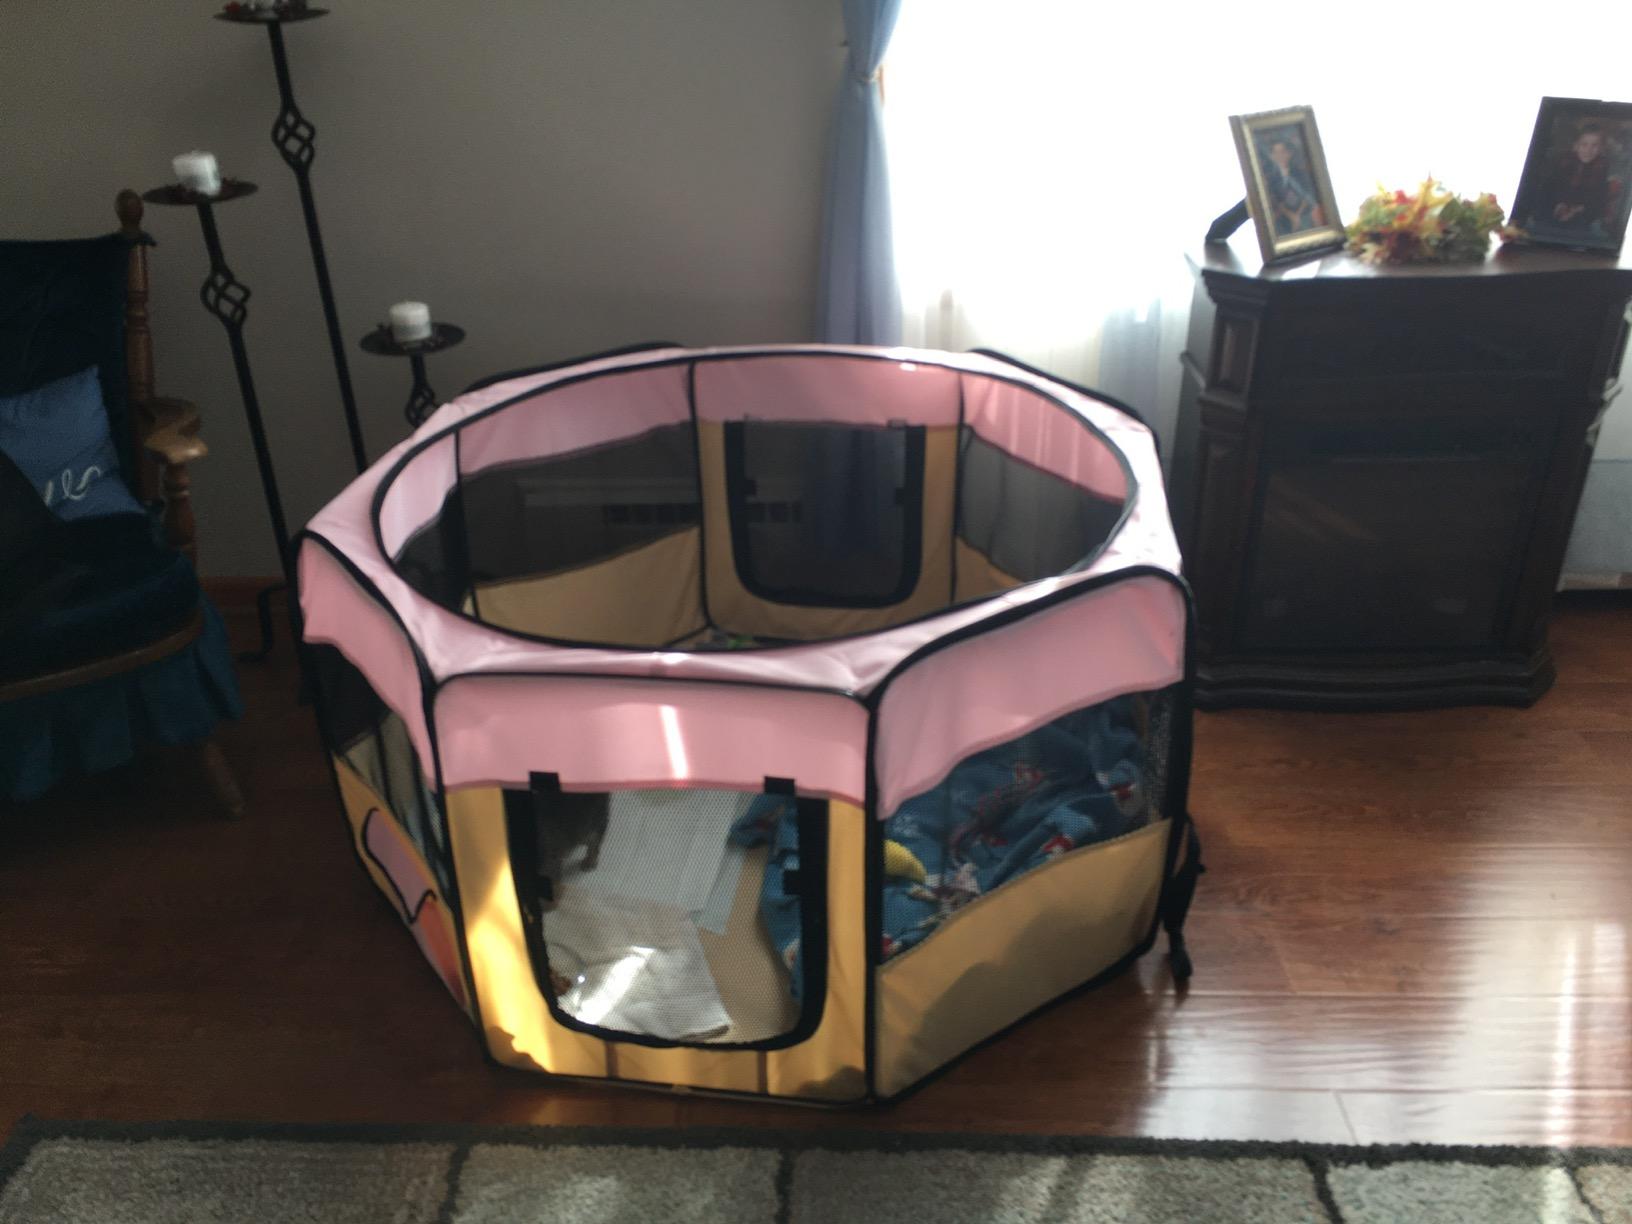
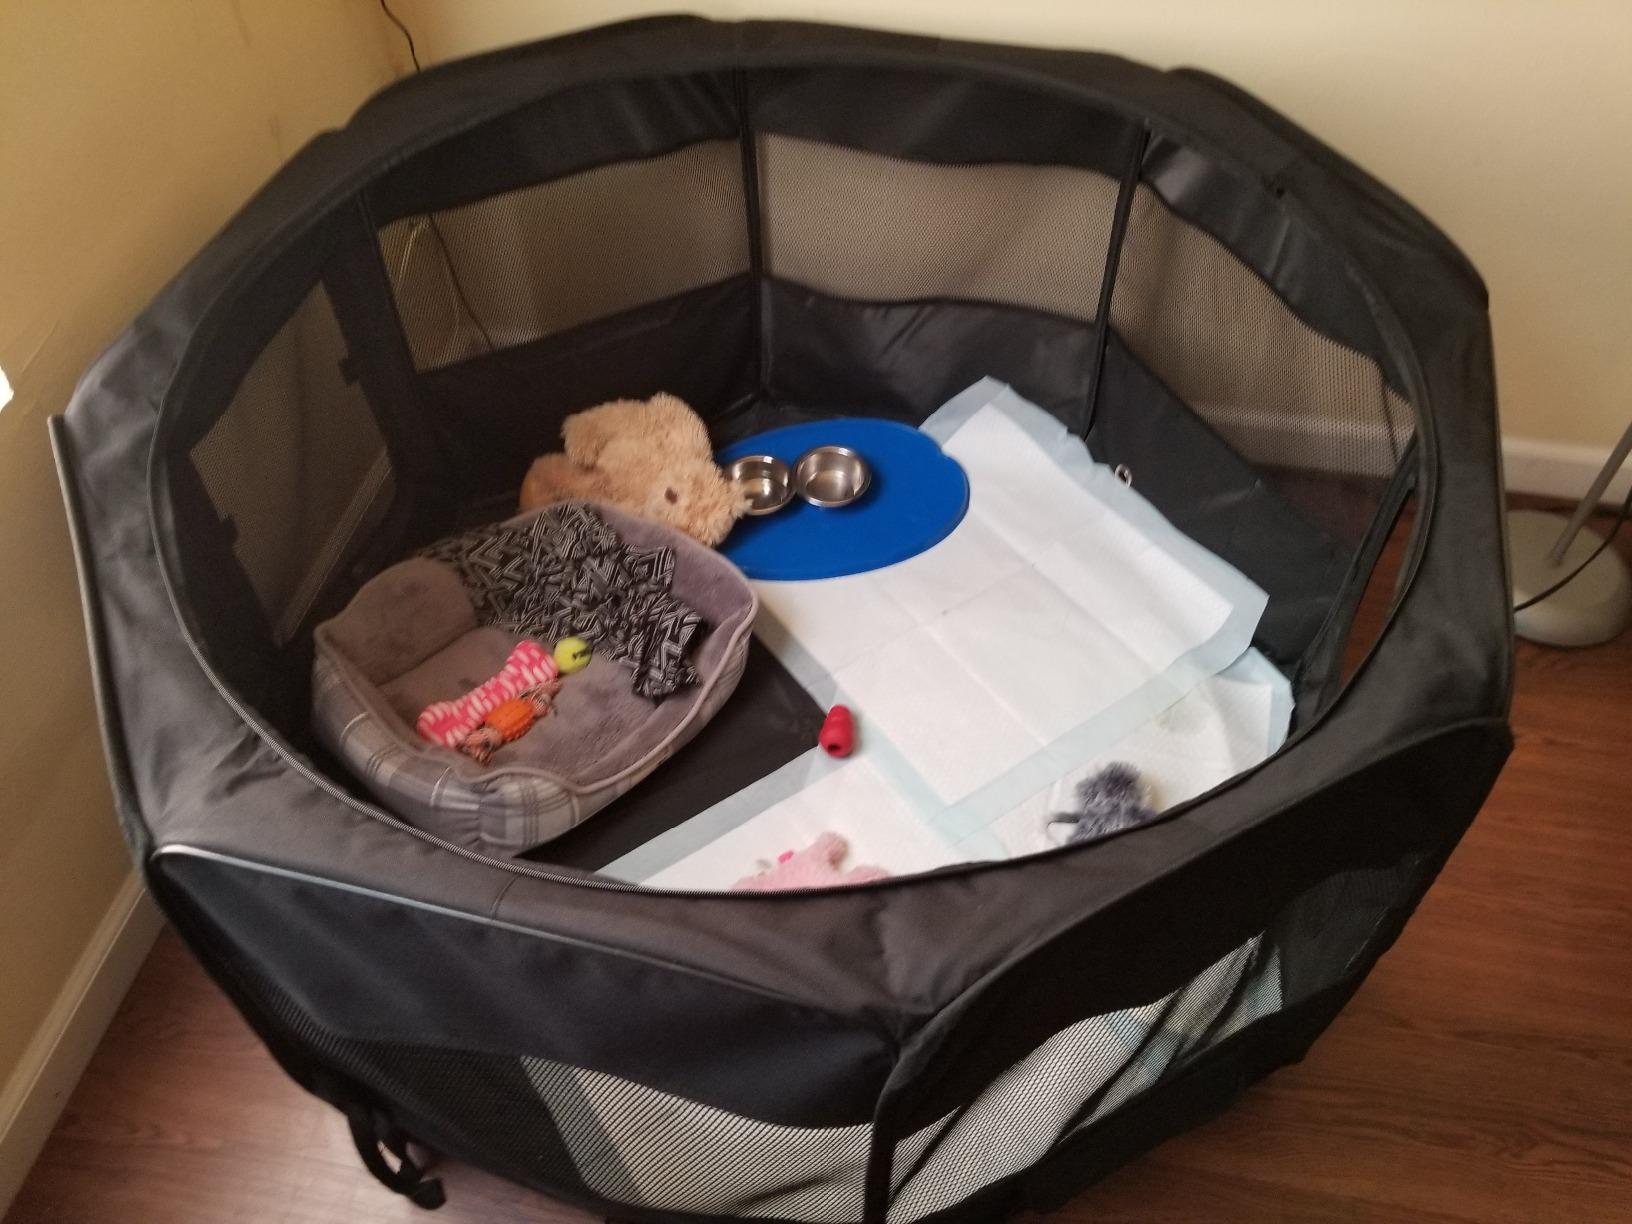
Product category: items_kennel
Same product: no